M-34 (Michigan highway)

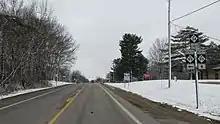
M-34 western terminus, Osseo

M-34 begins at an intersection with M-99 just west of Osseo. M-99 approaches Osseo from the west along Hudson Road and where M-99 turns south along Pioneer Road, M-34 continues east along Hudson Road. The highway turns to the southeast to the south of Osseo near Deer Lake and continues towards Pittsford. Hudson Road runs through a mix of forests and local farms. The trunkline passes to the south of the main business district in Pittsford. East of town, the highway turns east and intersects US Highway 127 (US 127) at the Hillsdale–Lenawee county line in Hudson. The trunkline continues eastward through the city of Hudson as Main Street. On the eastern edge of town, it becomes Carleton Road and passes through more farmland. Just south of Clayton, M-34 has a junction with the northern terminus of M-156, a connector highway that runs south into Ohio and US 20.